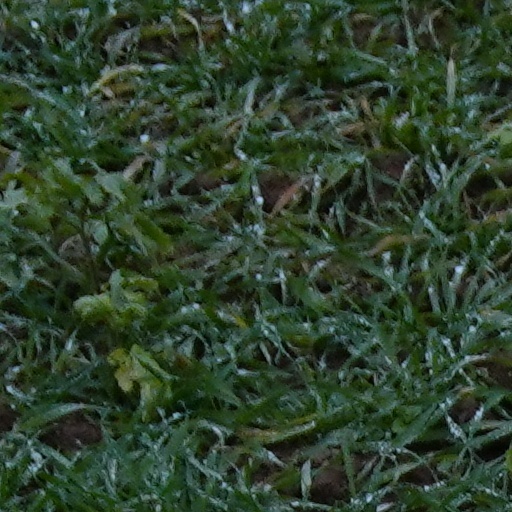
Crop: wheat